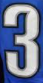
Number: 3